Tertiary education in Australia

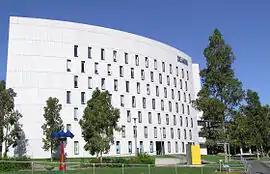
Deakin University, one of Australia's 43 universities.

Universities Australia is the Association of Australian universities which acts as a lobby group. Various universities have formed the subgroups as follows, some universities are part of more than one group: